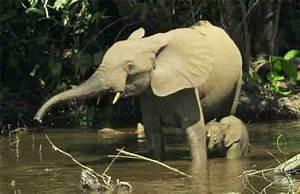
elephant